Yehuda (Leo) Levi

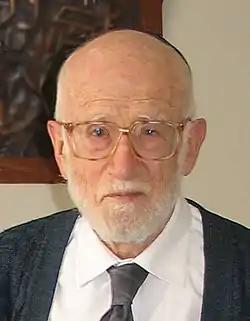
Prof Yehuda Levi

Yehuda (Leo) Levi (January 15, 1926 – June 17, 2019) was a German-born American-Israeli Haredi rabbi, physicist, writer and educator. He was Rector and Professor of Electro-optics at the Jerusalem College of Technology. Levi was best known as the author of several books on Science and Judaism, and Judaism in contemporary society, as well as on physics.